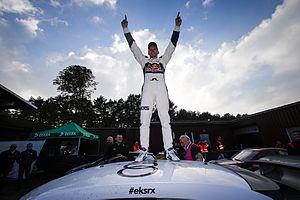
Le championnat du monde de rallycross FIA 2016 présenté par Monster Energy est la troisième saison du Championnat du monde de rallycross FIA. La saison comporte douze épreuves et a démarré le 15 avril avec l'épreuve portugaise disputée à Montalegre. La saison prendra fin à Rosario, Argentine. Le suédois Mattias Ekström est titré dès l'avant dernière course le 16 octobre en Allemagne en Supercar et son équipe EKS RX remporte le championnat équipe lors de la dernière manche en Argentine. Le français Cyril Raymond est champion en catégorie RX Lites.
Mattias Ekström, né le 14 juillet 1978 à Falun, est un pilote automobile suédois. Sacré champion DTM en 2004 et 2007, il est couronné champion du monde de rallycross FIA en 2016.